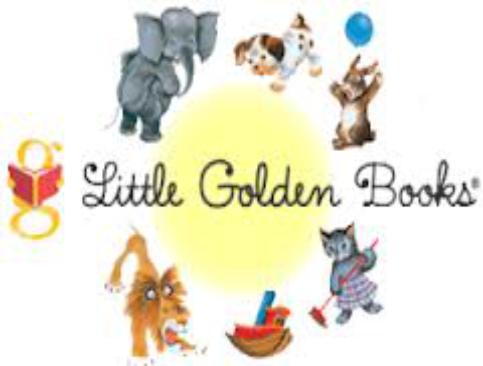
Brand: little golden books
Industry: Leisure